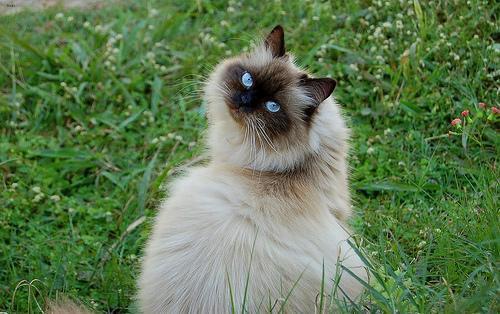
Birman